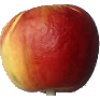
Label: Apple Red Yellow 1